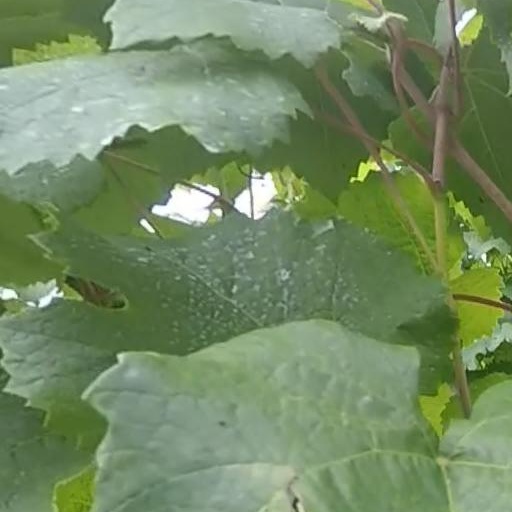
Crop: grape